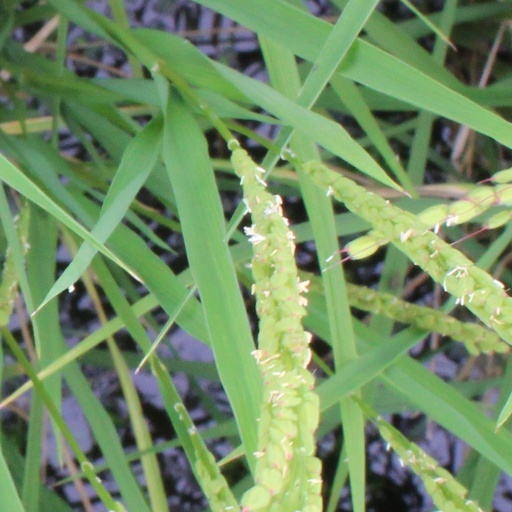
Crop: rice